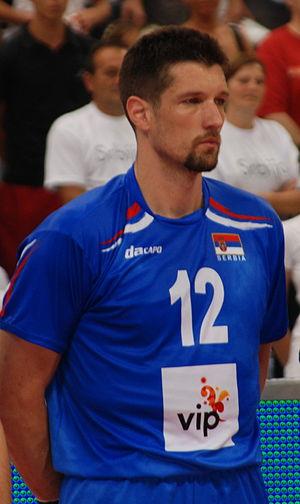
Andrija Gerić est un joueur serbe de volley-ball né le 24 janvier 1977 à Novi Sad. Il mesure 2,03 m et joue central. Il totalise 261 sélections en équipe de Serbie.